Sea Island One-Design

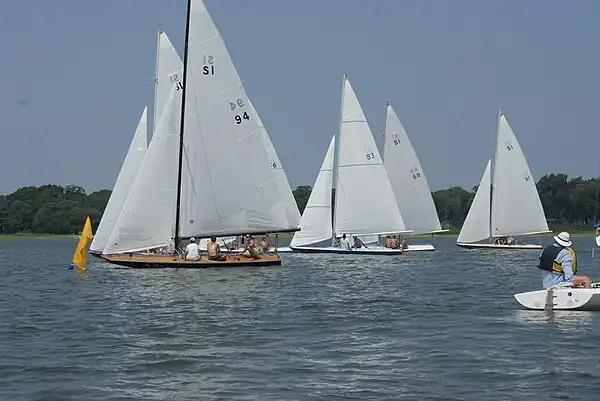
SIOD starting.

The Sea Island One-Design was designed in 1947 in a joint effort between Oliver Seabrook and a naval architect named Henry Scheel, who was from Mystic, Connecticut. Oliver Seabrook was the man who thought up and drafted the first sketches of the One-design that were later sent to Scheel for finishing touches and a final draft. The first boats—Cygnet, Undine, Doghouse, and Marcheta—were all built by each of the area yacht clubs to participate in a race series for bragging rights. The race series that was formed by each club's regatta was headlined by the last regatta of the season that was held in Rockville, South Carolina.